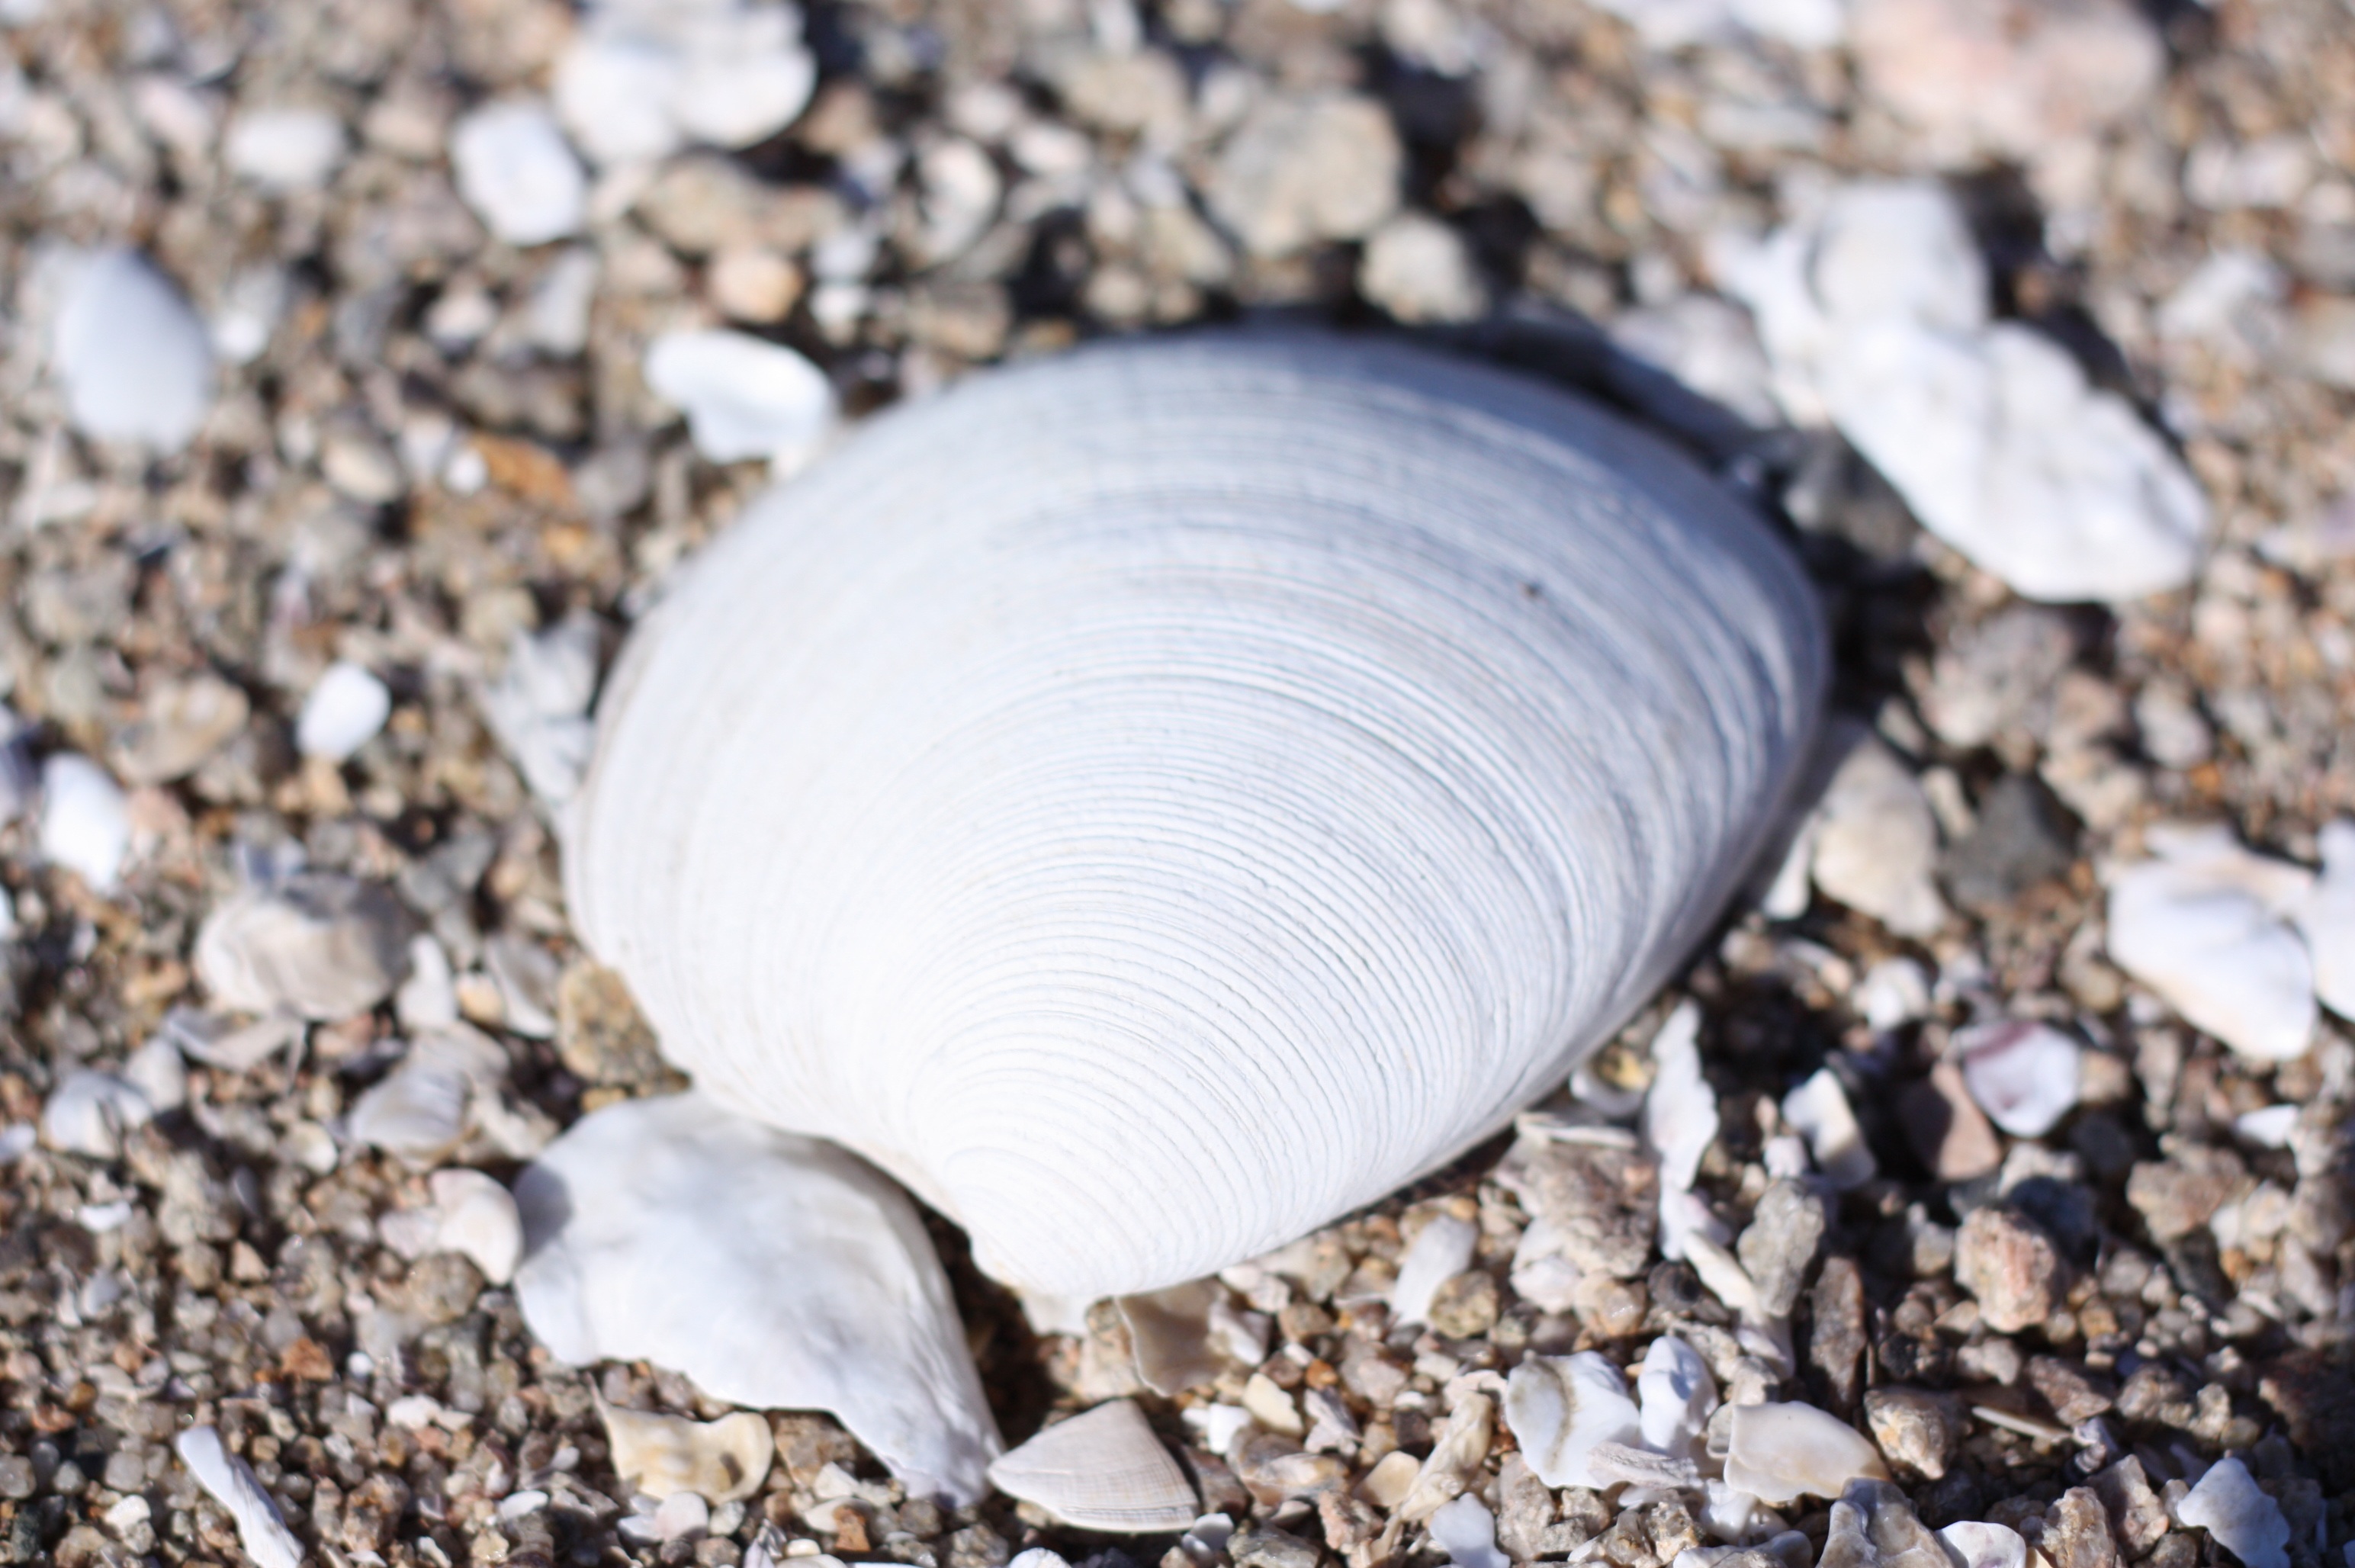
sea, nature, sand, wildlife, biology, fauna, material, invertebrate, seashell, clam, close up, peel, cockle, molluscs, sea snail, marine biology, clams oysters mussels and scallops